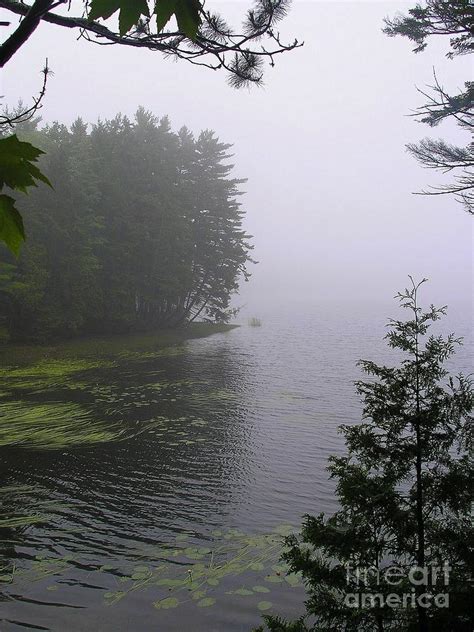
Weather: foggy or hazy